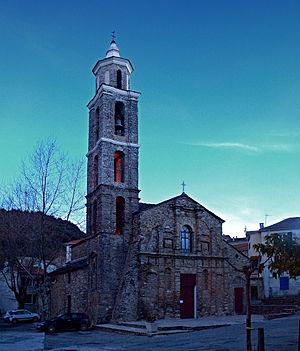
Vezzani (Corse) - L'église de l'Annonciation à «l'heure bleue»
Vezzani est une commune française située dans la circonscription départementale de la Haute-Corse et le territoire de la collectivité de Corse. Elle appartient à l'ancienne piève de Castello.
Castello est une ancienne piève de Corse. Située dans le centre-est de l'île, elle relevait de la province de Corte sur le plan civil et du diocèse d'Aléria sur le plan religieux.